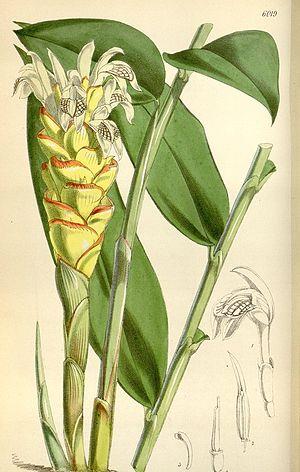
Zingiber parishii Hook.f. Planche 6019 du Curtis's Botanical Magazine Vol 99 année 1873
Zingiber est un genre de plantes de la famille des Zingiberaceae qui comprend une centaine d'espèces.